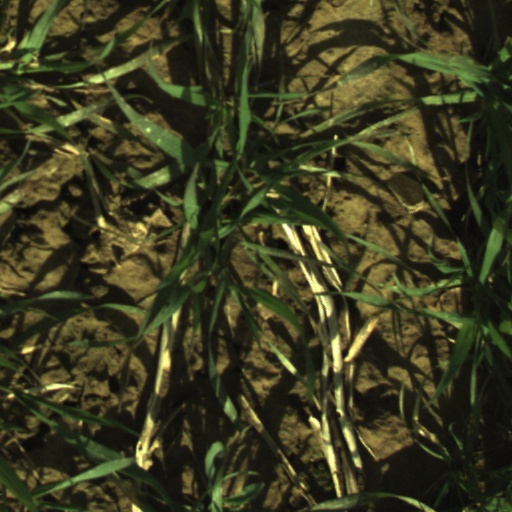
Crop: wheat